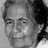
Emotion: neutral